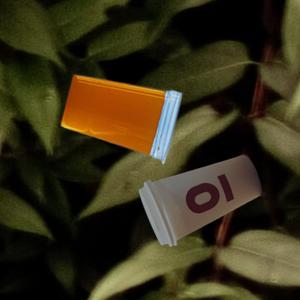
Label: cups